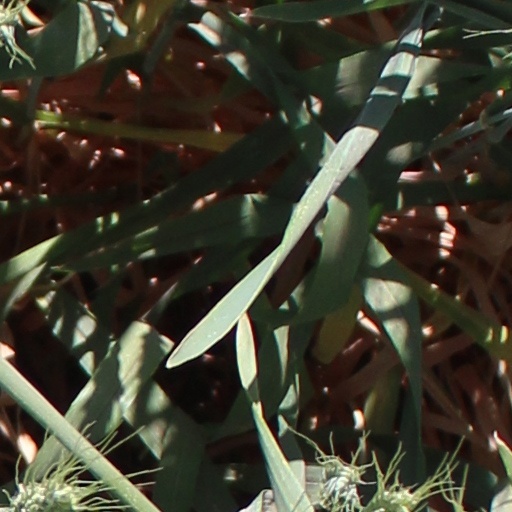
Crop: wheat